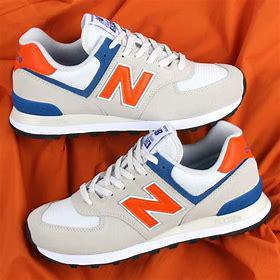
Brand: New
Model: Balance Classics